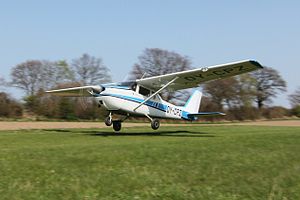
Cessna 172 / Design og udvikling
Dansk Cessna 172 Skyhawk letter fra Turebyholm flyveplads på Sjælland
Cessna 172 Skyhawk tager af fra Turebyholm flyveplads på Sjælland
Cessna 172 Skyhawk er et firesædet, enmotors, højvinget fly, produceret af Cessna Aircraft Company. Efter den var på vingerne første gang i 1955, er der blevet bygget flere Cessna 172 end af noget som helst andet fly.